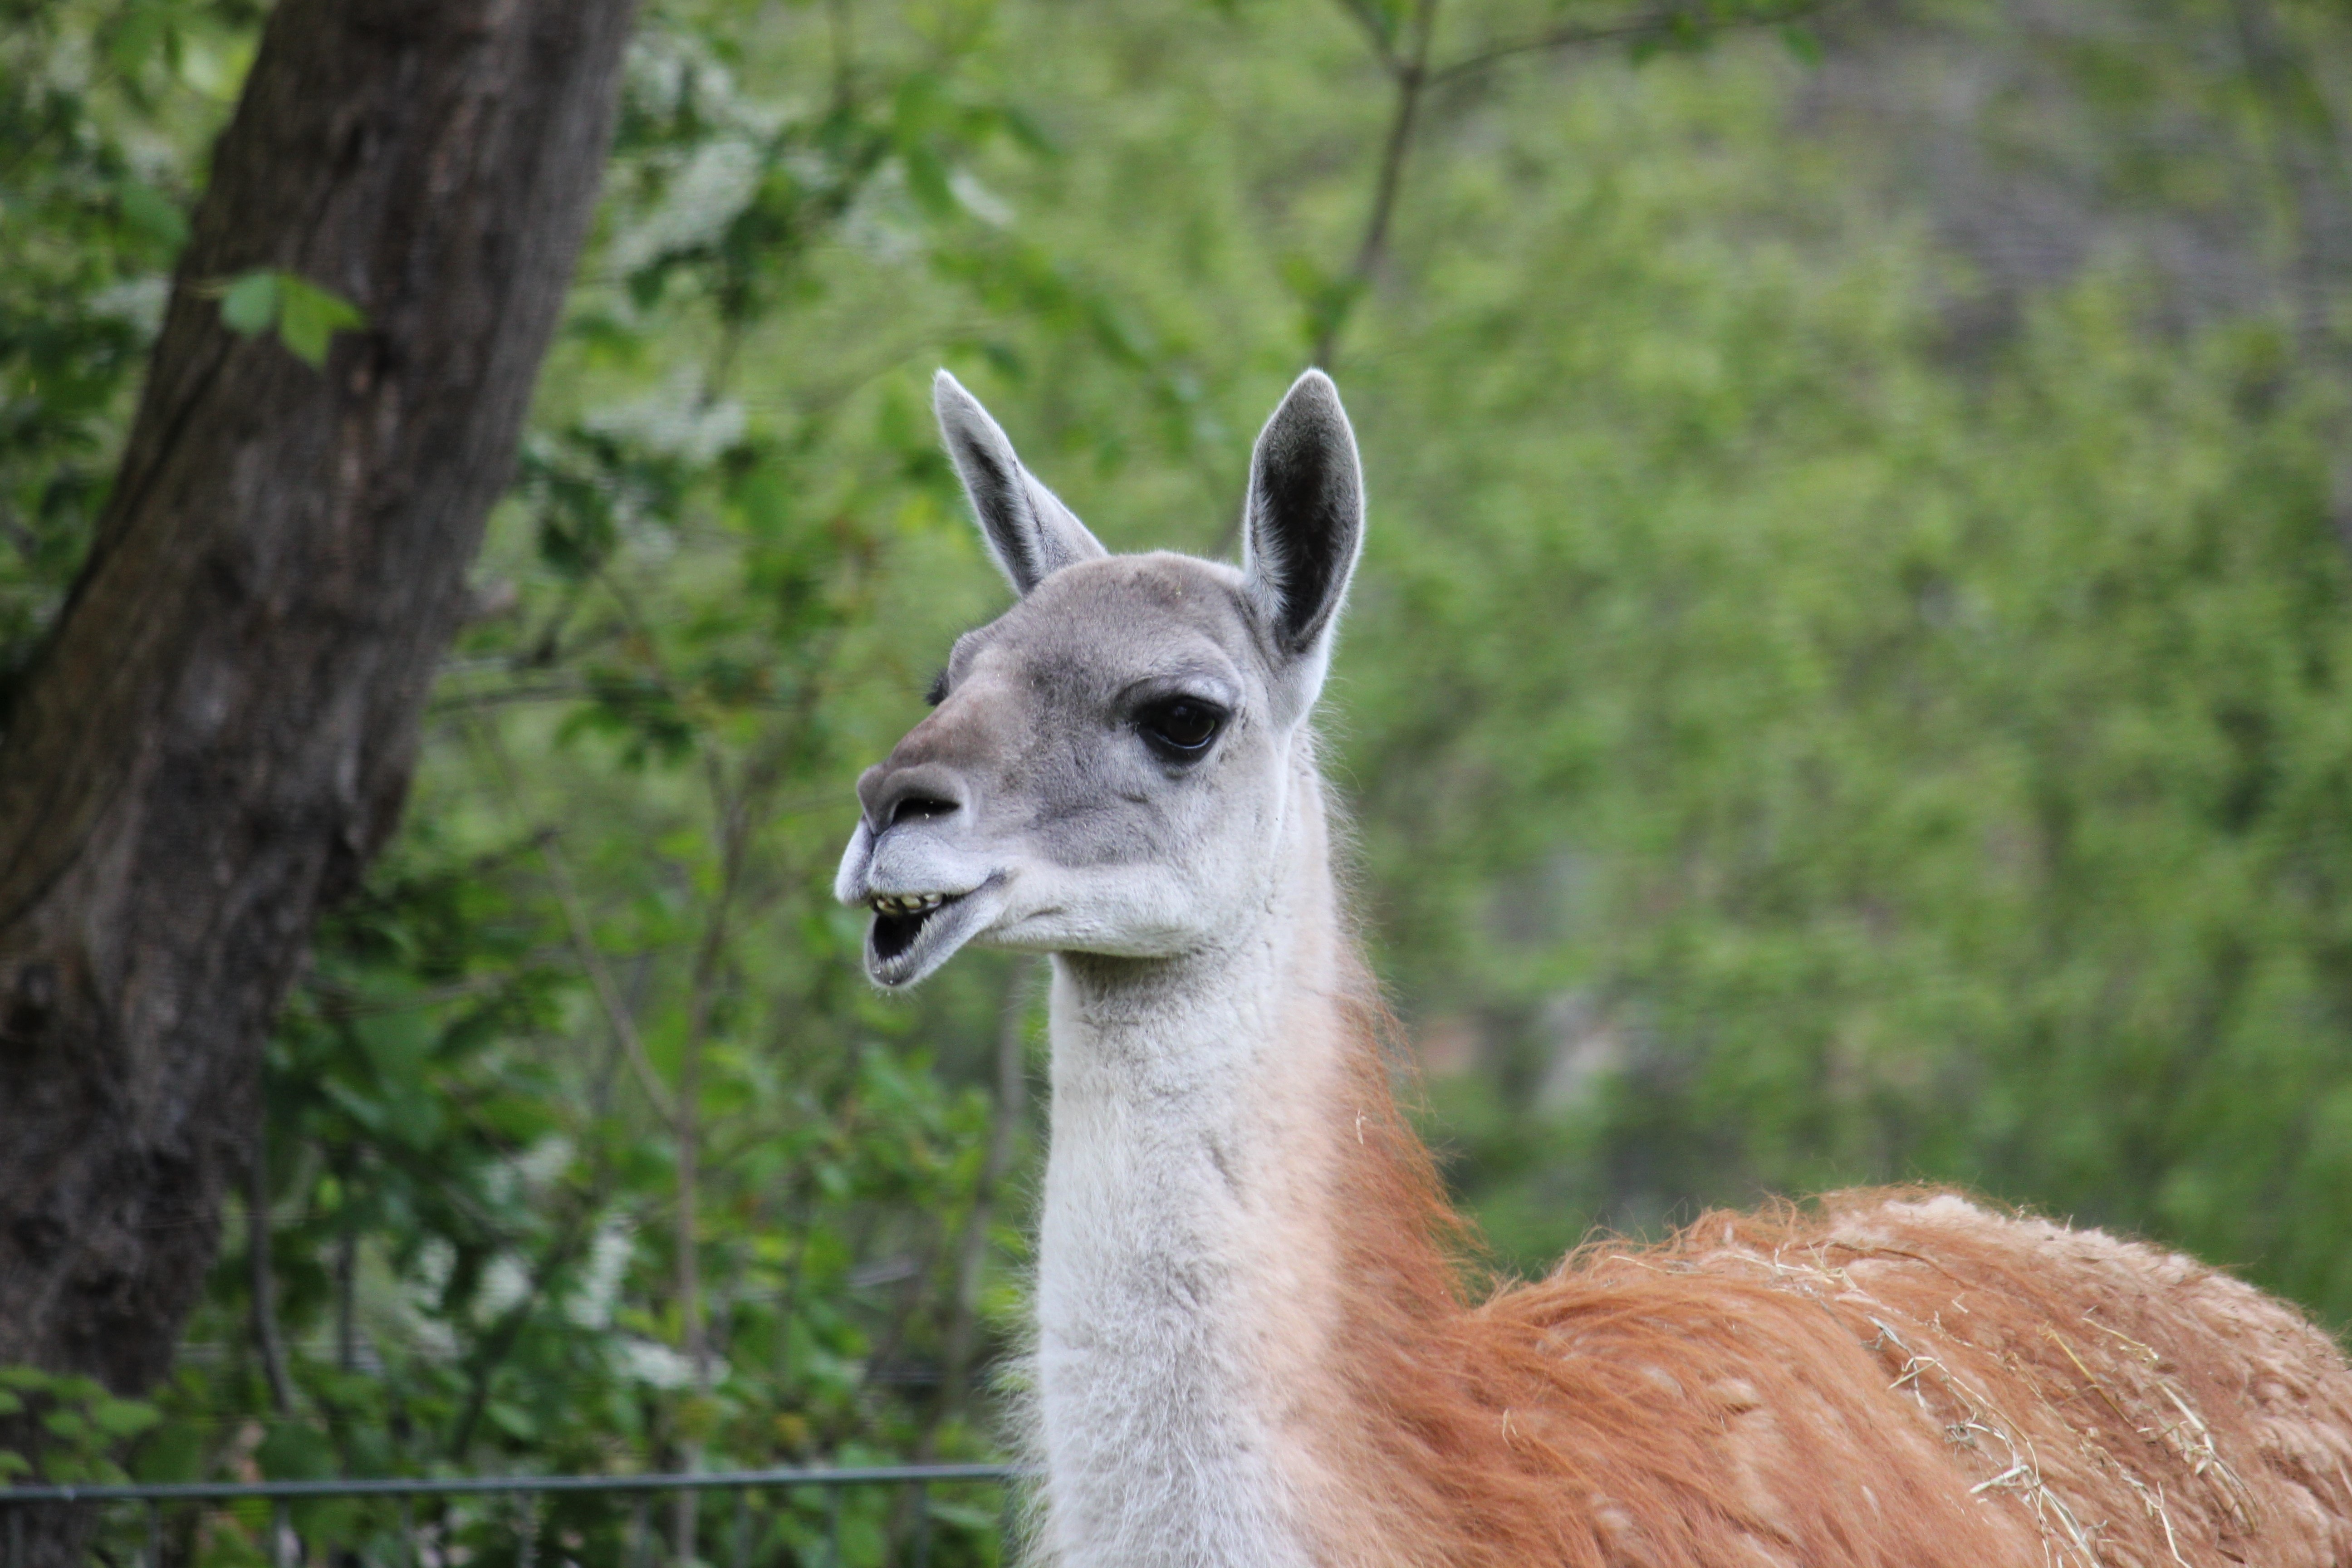
wildlife, zoo, mammal, fauna, llama, lama, vertebrate, south america, wildlife photography, vicuna, guanaco, camel like mammal